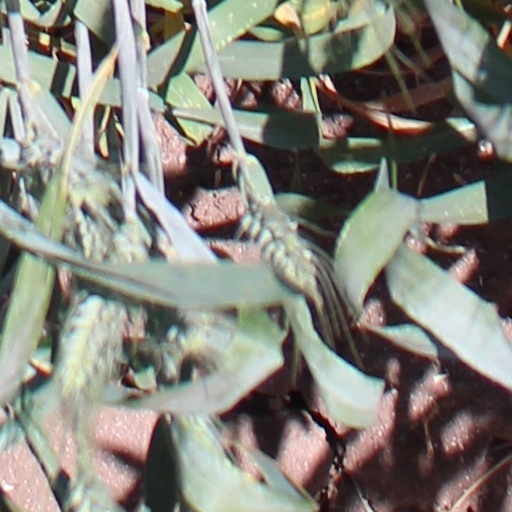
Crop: wheat